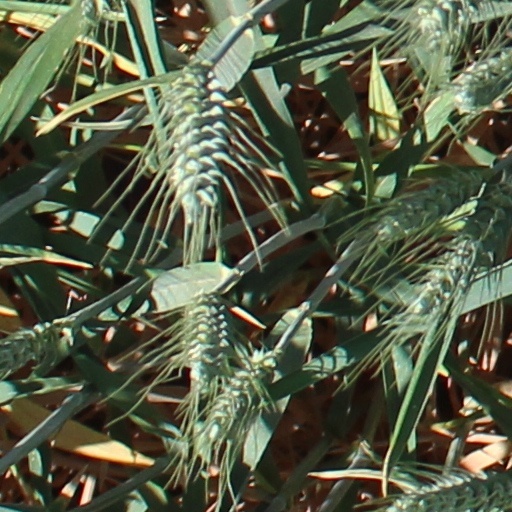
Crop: wheat